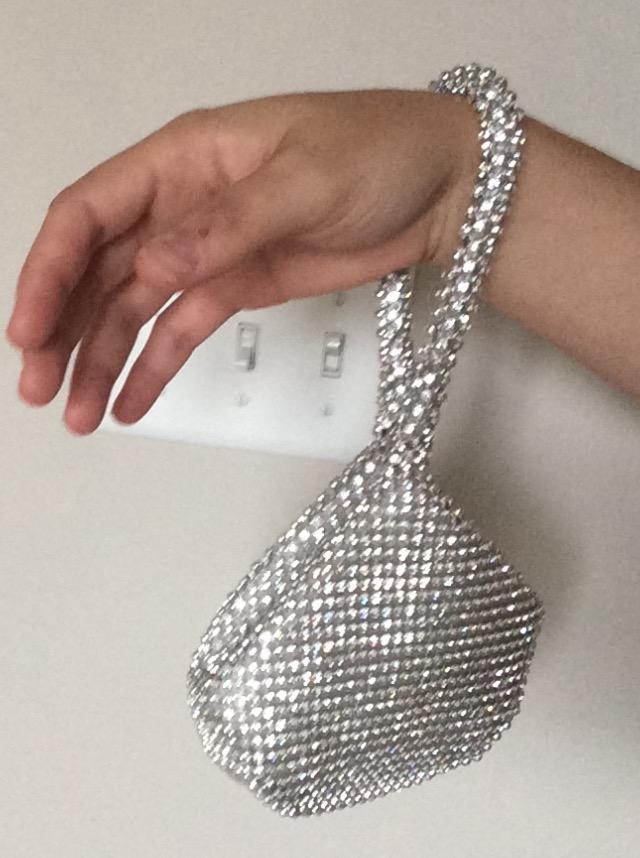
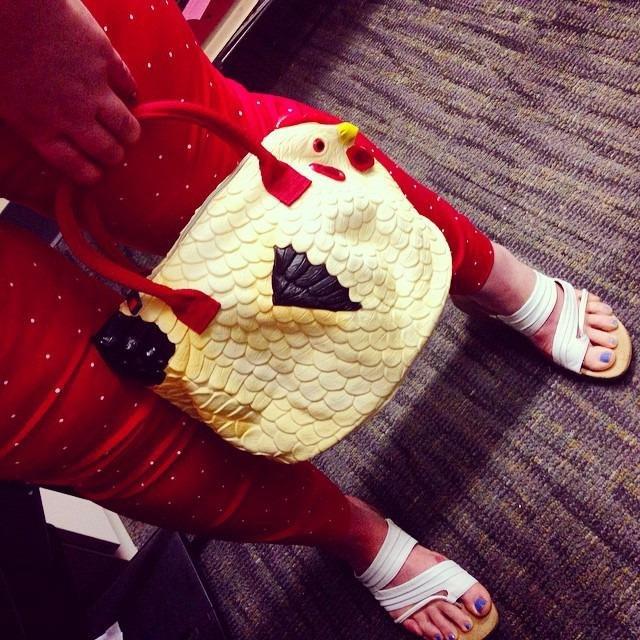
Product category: accessories_handbag
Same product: no